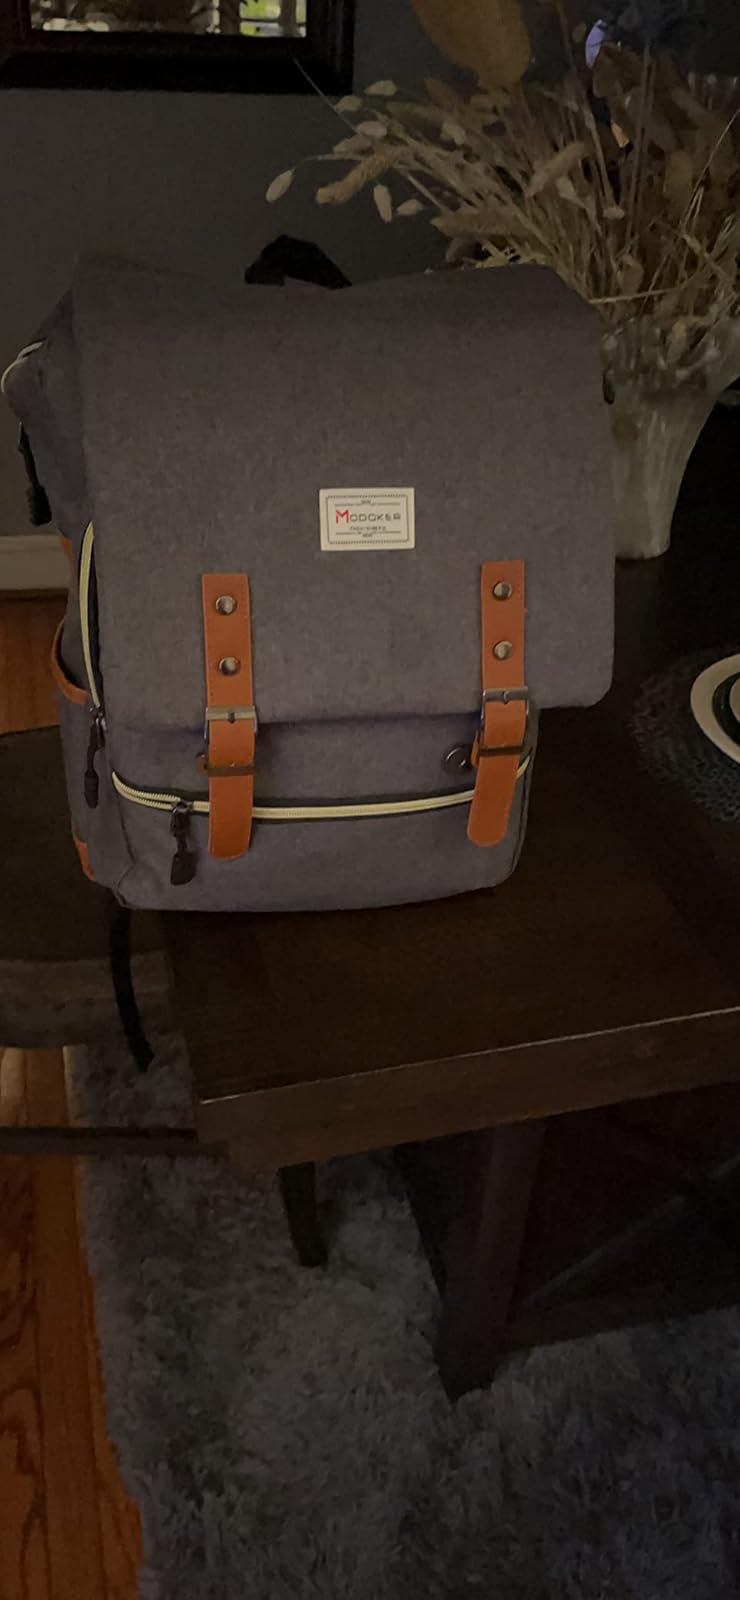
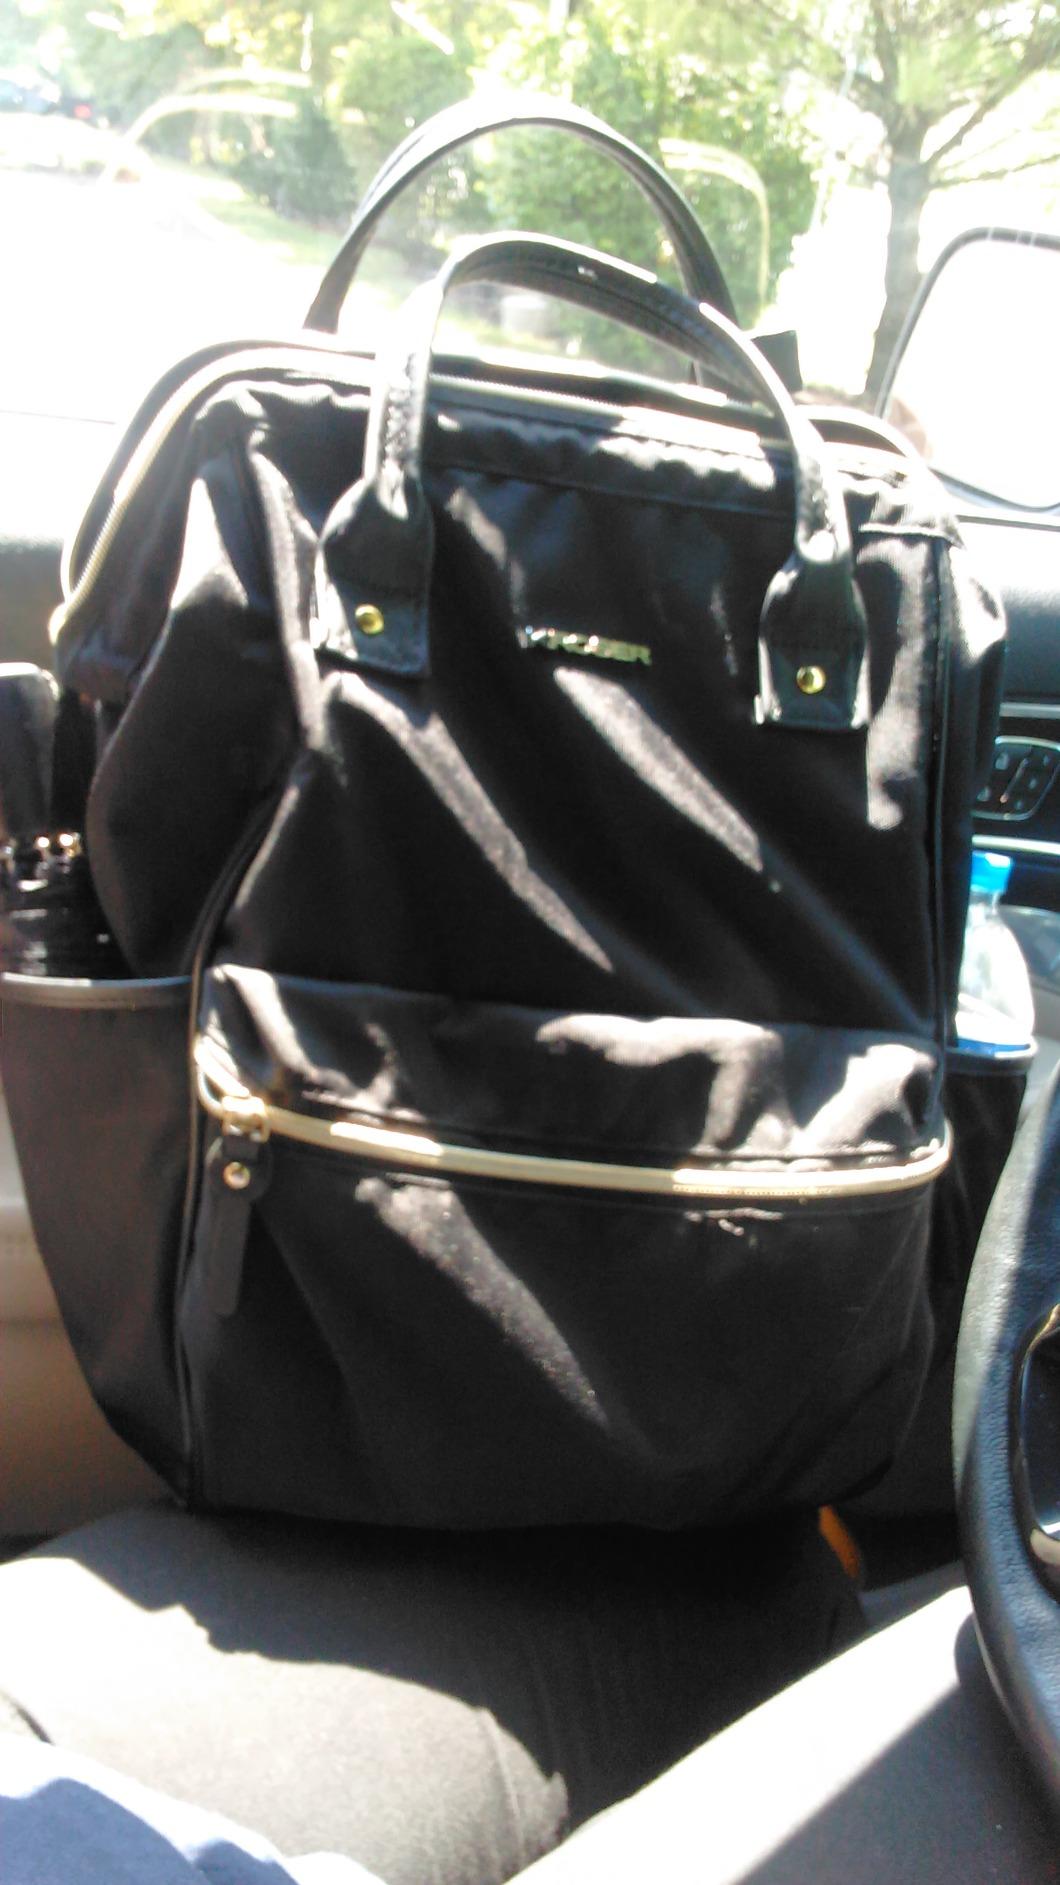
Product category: bag
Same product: no